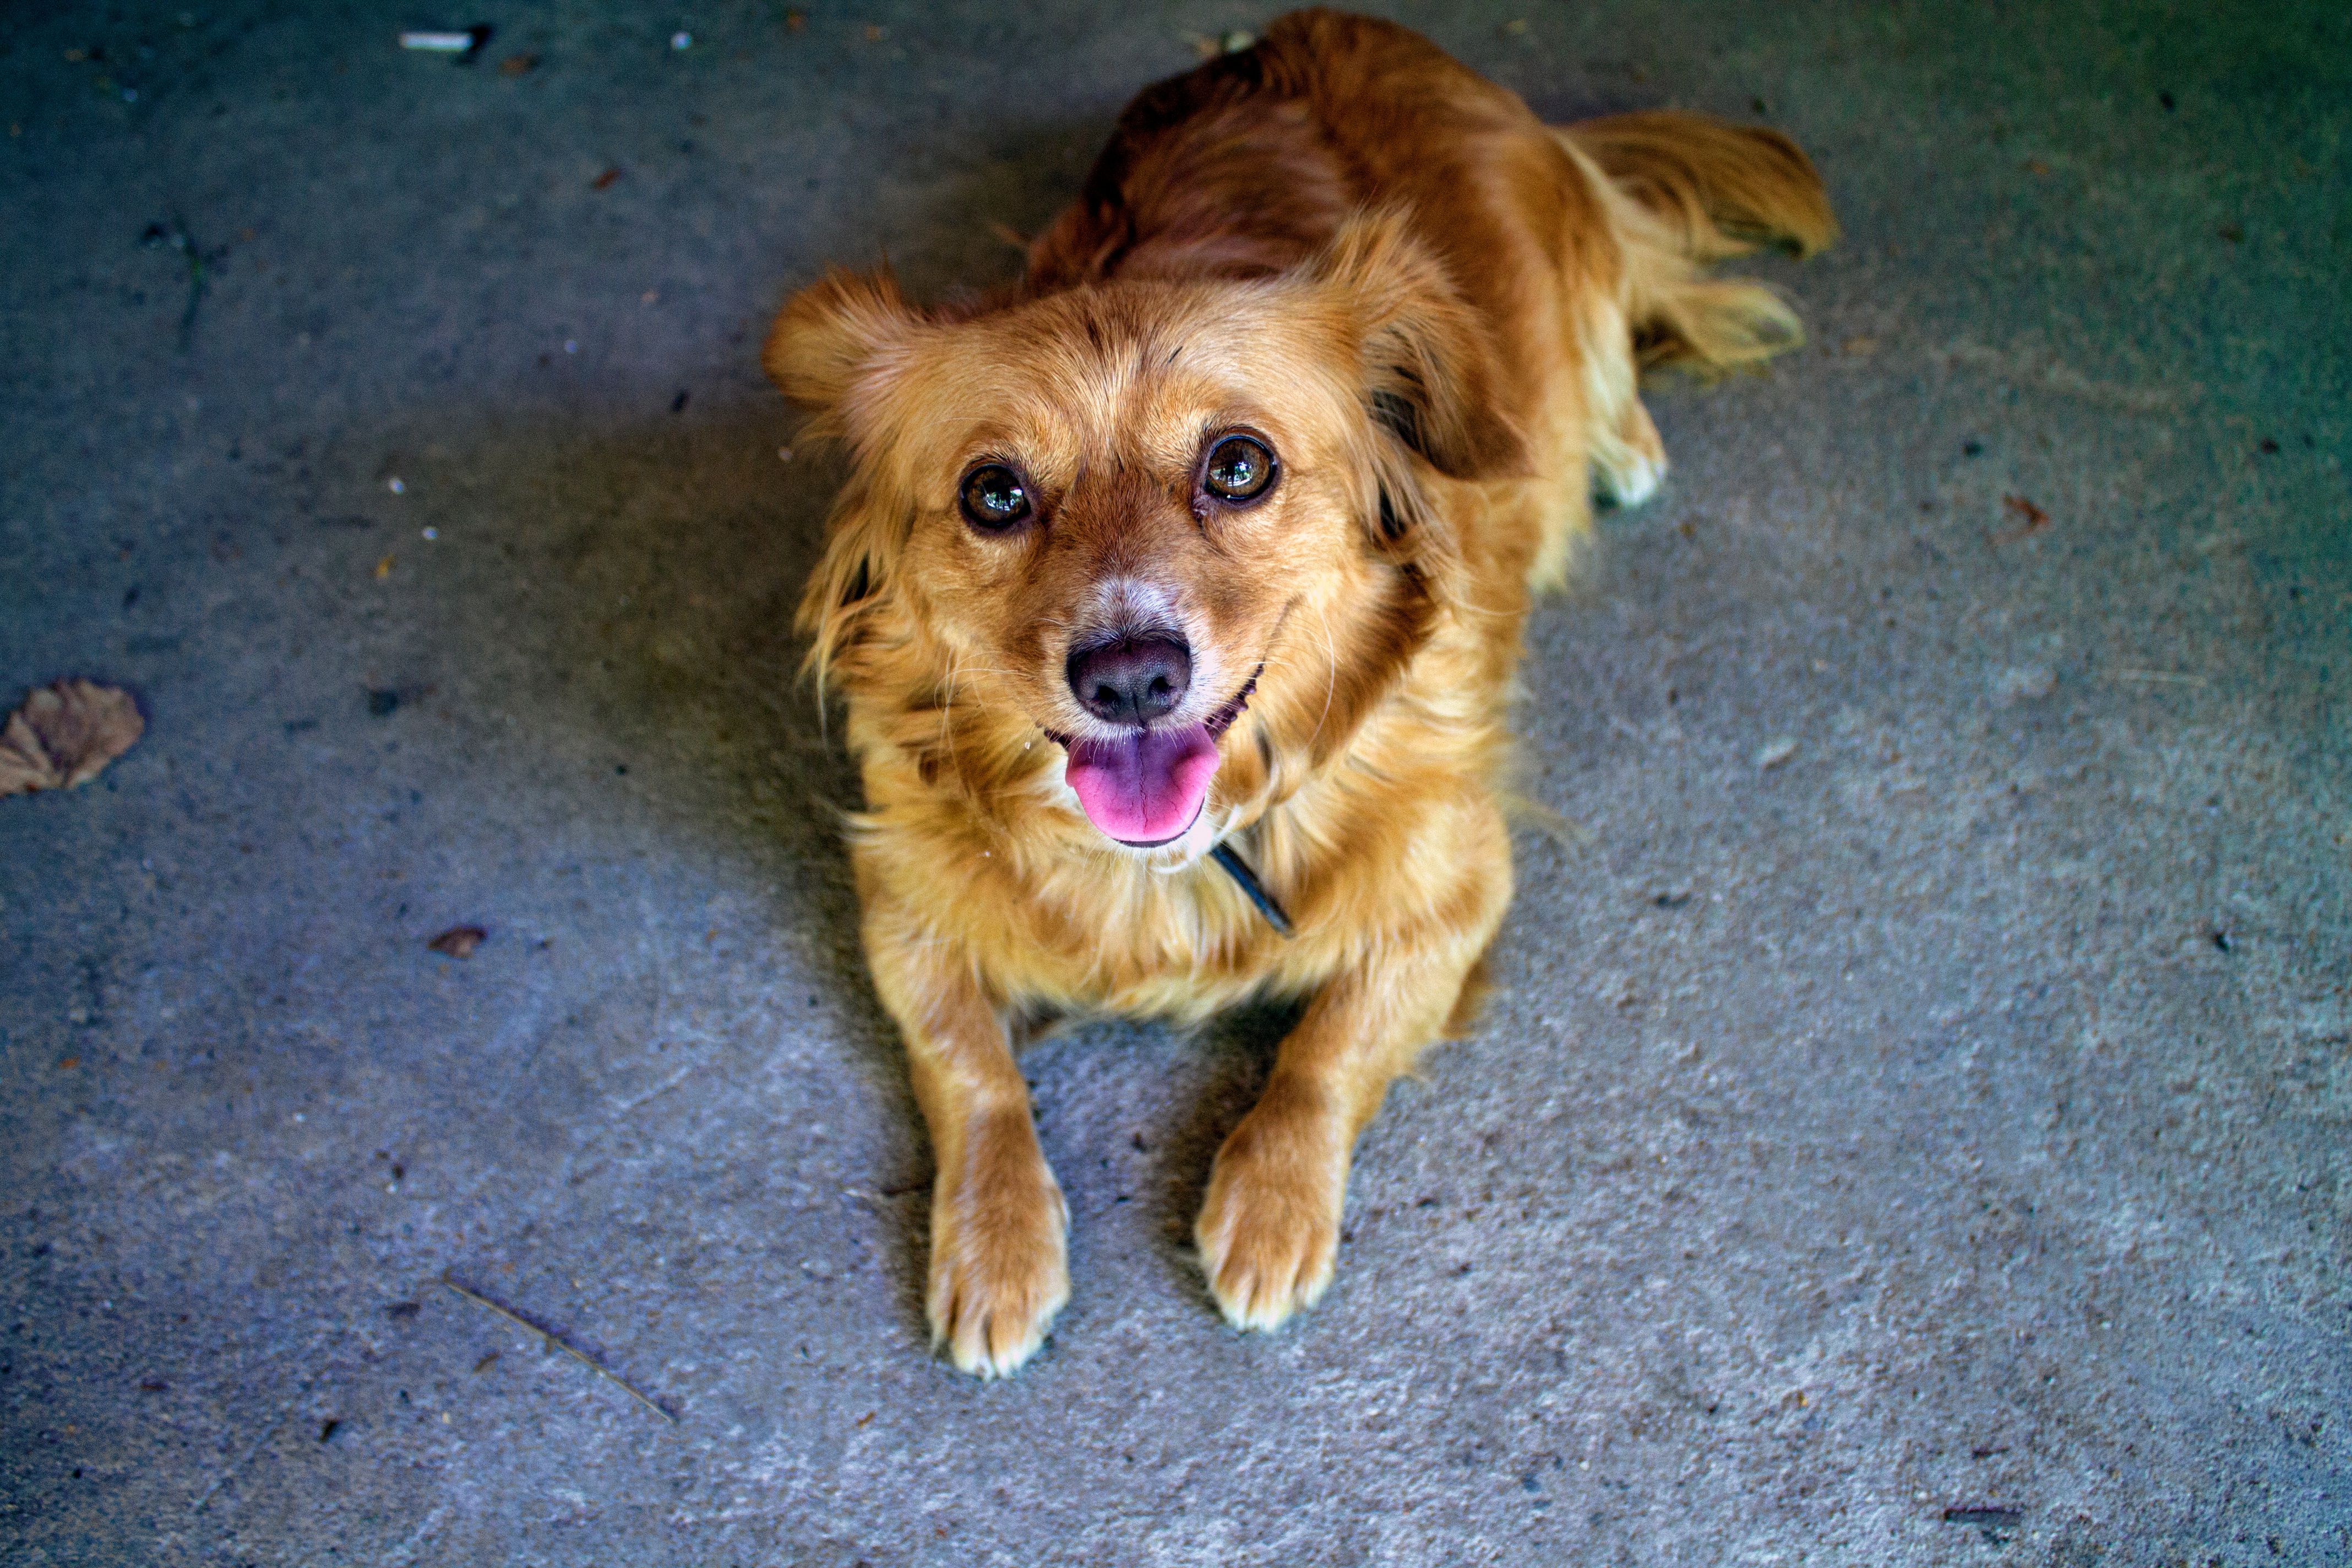
dog, mammal, spaniel, vertebrate, dog breed, dog like mammal, dog breed group, dog crossbreeds, tibetan spaniel, nova scotia duck tolling retriever